Cumulonimbus cloud

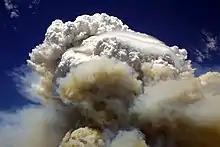
Pyrocumulonimbus with pileus

Cumulonimbus storm cells can produce torrential rain of a convective nature (often in the form of a rain shaft) and flash flooding, as well as straight-line winds. Most storm cells die after about 20 minutes, when the precipitation causes more downdraft than updraft, causing the energy to dissipate. If there is sufficient instability and moisture in the atmosphere, however (on a hot summer day, for example), the outflowing moisture and gusts from one storm cell can lead to new cells forming just a few kilometres (miles) from the former one a few tens of minutes later or in some cases hundreds of kilometres (miles) away many hours later. This process cause thunderstorm formation (and decay) to last for several hours or even over multiple days. Cumulonimbus clouds can also occur as dangerous winter storms called "thundersnow" which are associated with particularly intense snowfall rates and with blizzard conditions when accompanied by strong winds that further reduce visibility. However, cumulonimbus clouds are most common in tropical regions and are also frequent in moist environments during the warm season in the middle latitudes. A dust storm caused by a cumulonimbus downburst is a haboob.